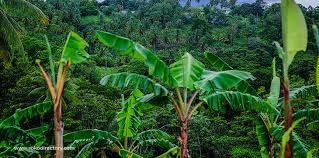
Shamba kubwa la migomba huku mimea kadhaa ya migomba ikiwa mbele na majani yao mapana ya kijani kibichi. Nyuma kuna msitu mnene au mimea mingine mingi,ikiashiria mazingira yenye rotuba na kijani kibichi.